Sky position (RA, Dec in degrees): 181.55, 20.985
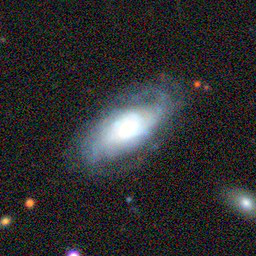
Galaxy morphology: Unbarred Tight Spiral Galaxies